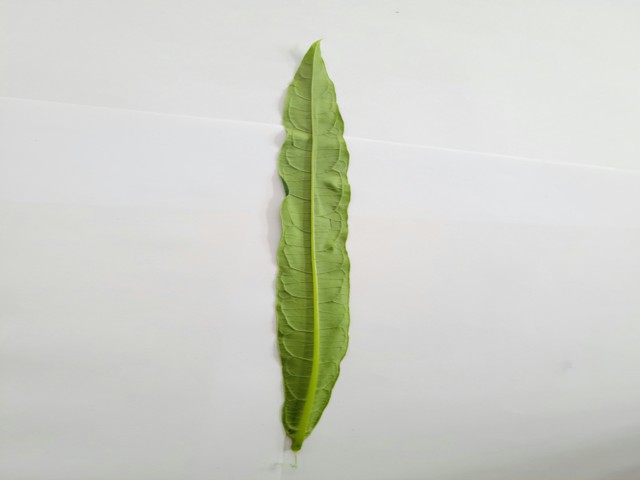
Plant: bamonhati